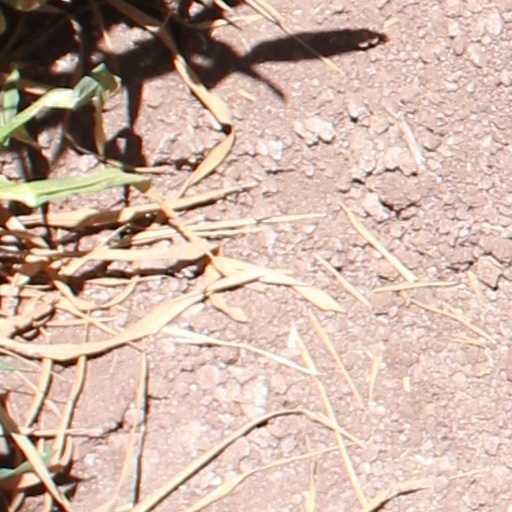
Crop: wheat